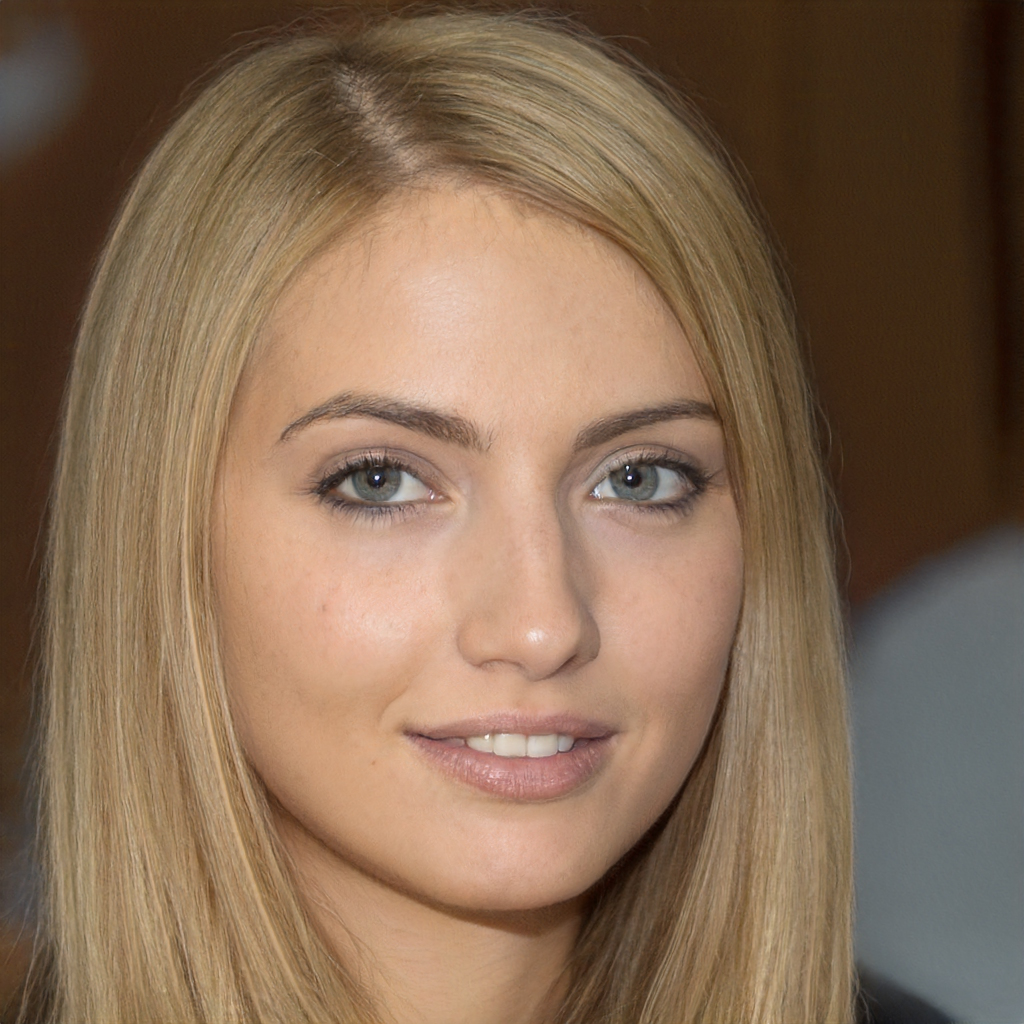
Label: Colored